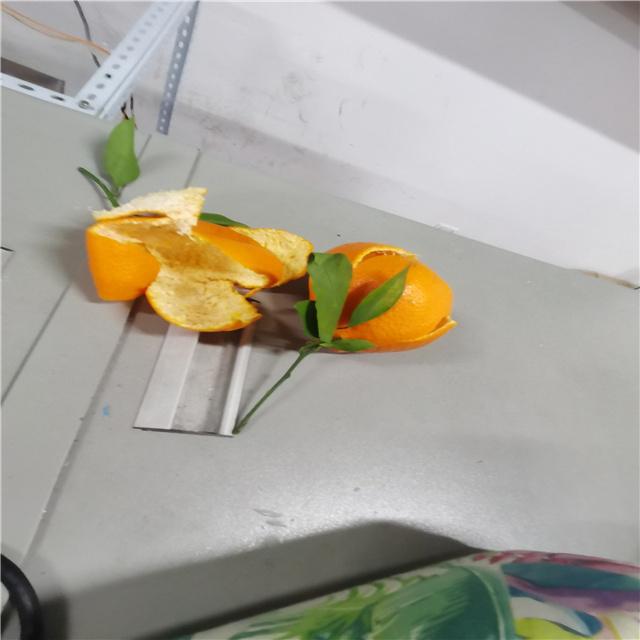
Label: peels